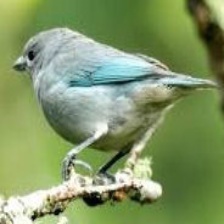
Species: AZURE TANAGER
Scientific name: THRAUPIS CYANOPTERA